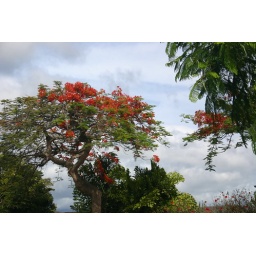
Vivid red tree flowers taken while riding in the back of the pickup